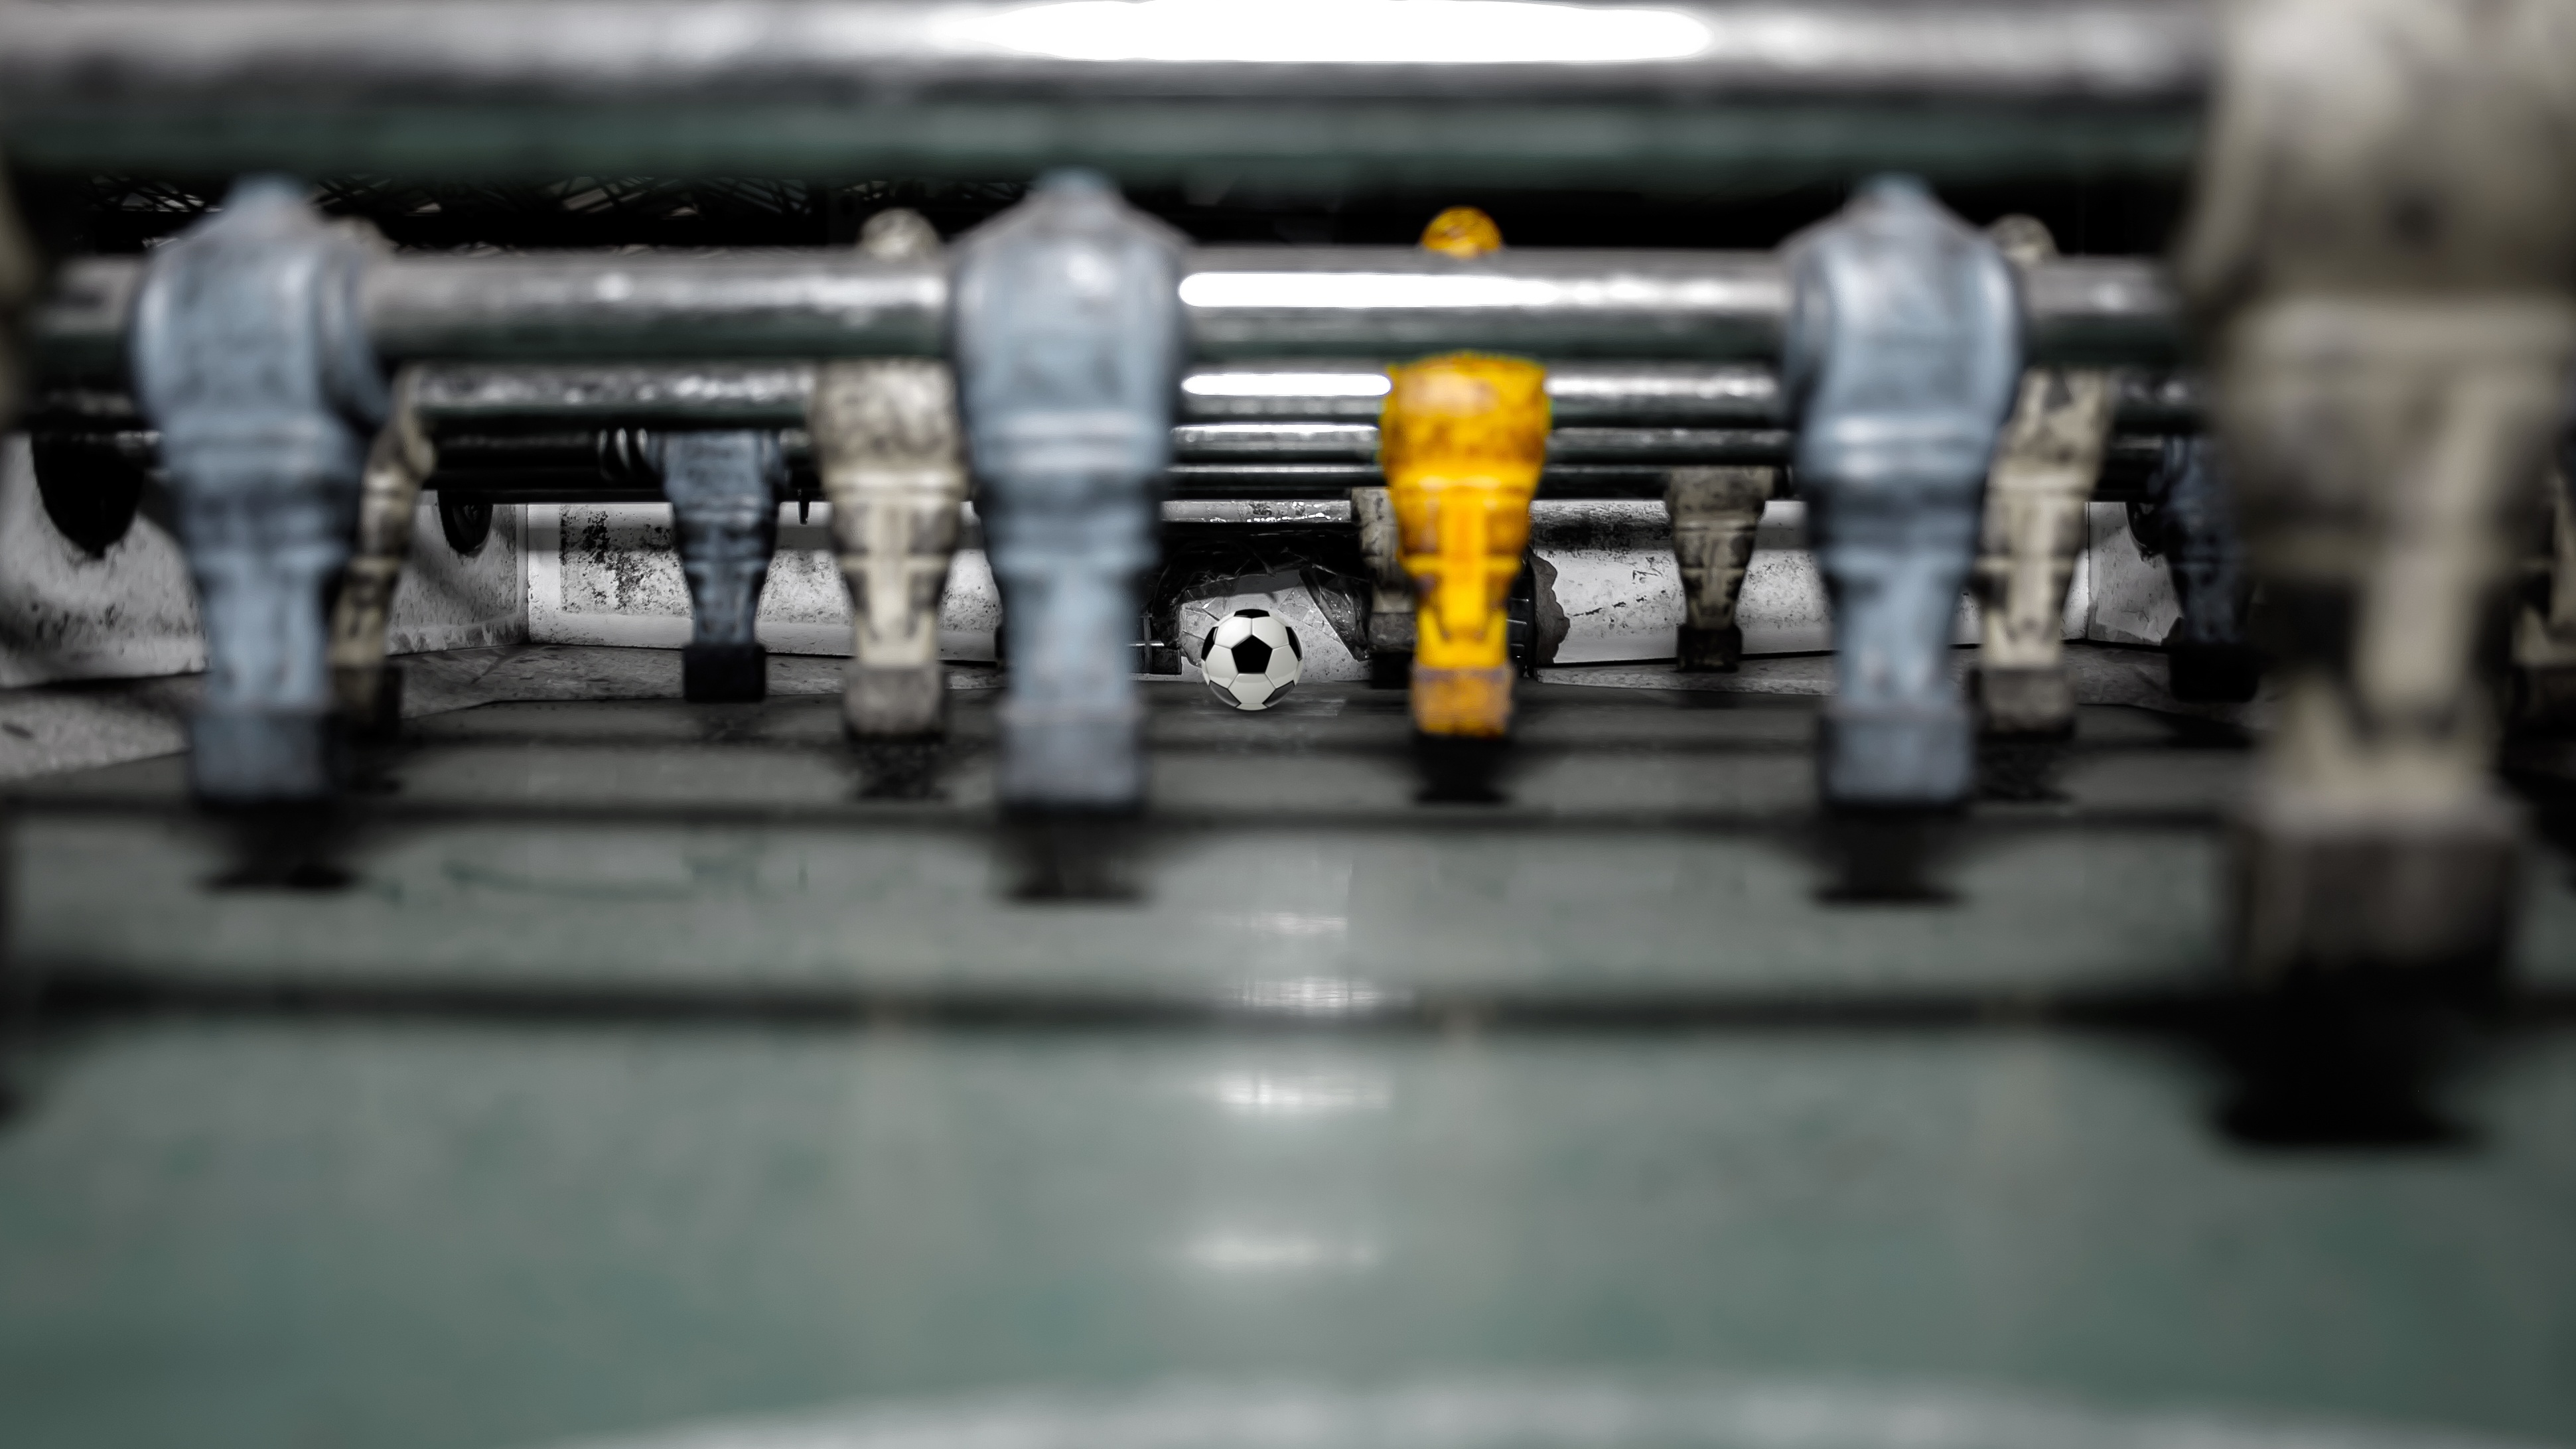
black and white, sport, play, vehicle, factory, industry, football, goal, manufacturing, table football, fun, ball, players, kicker, game device, foosball table, fire doors, soccer table